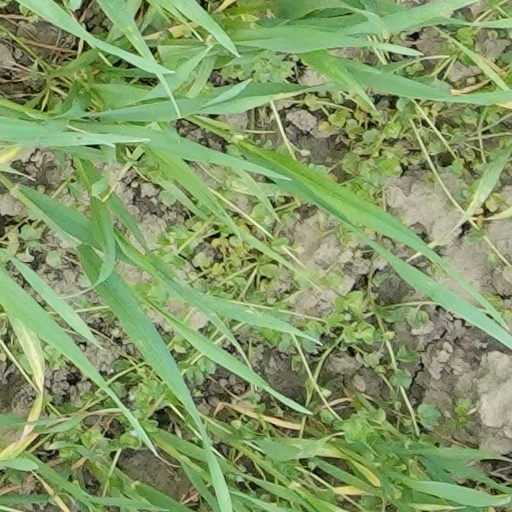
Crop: wheat